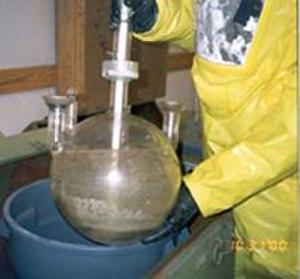
Le diéthyllysergamide est un psychédélique hallucinogène et psychostimulant d'origine hémisynthétique.